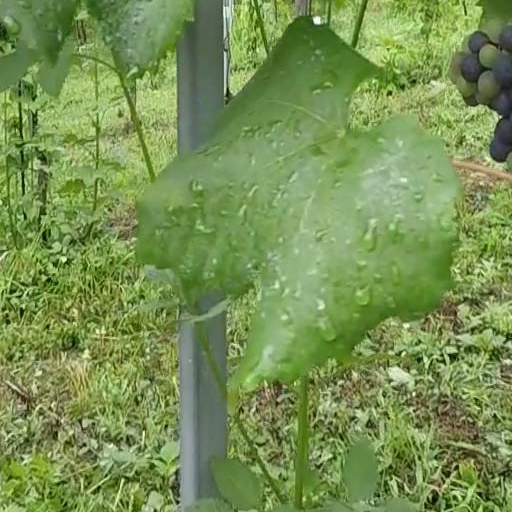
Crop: grape